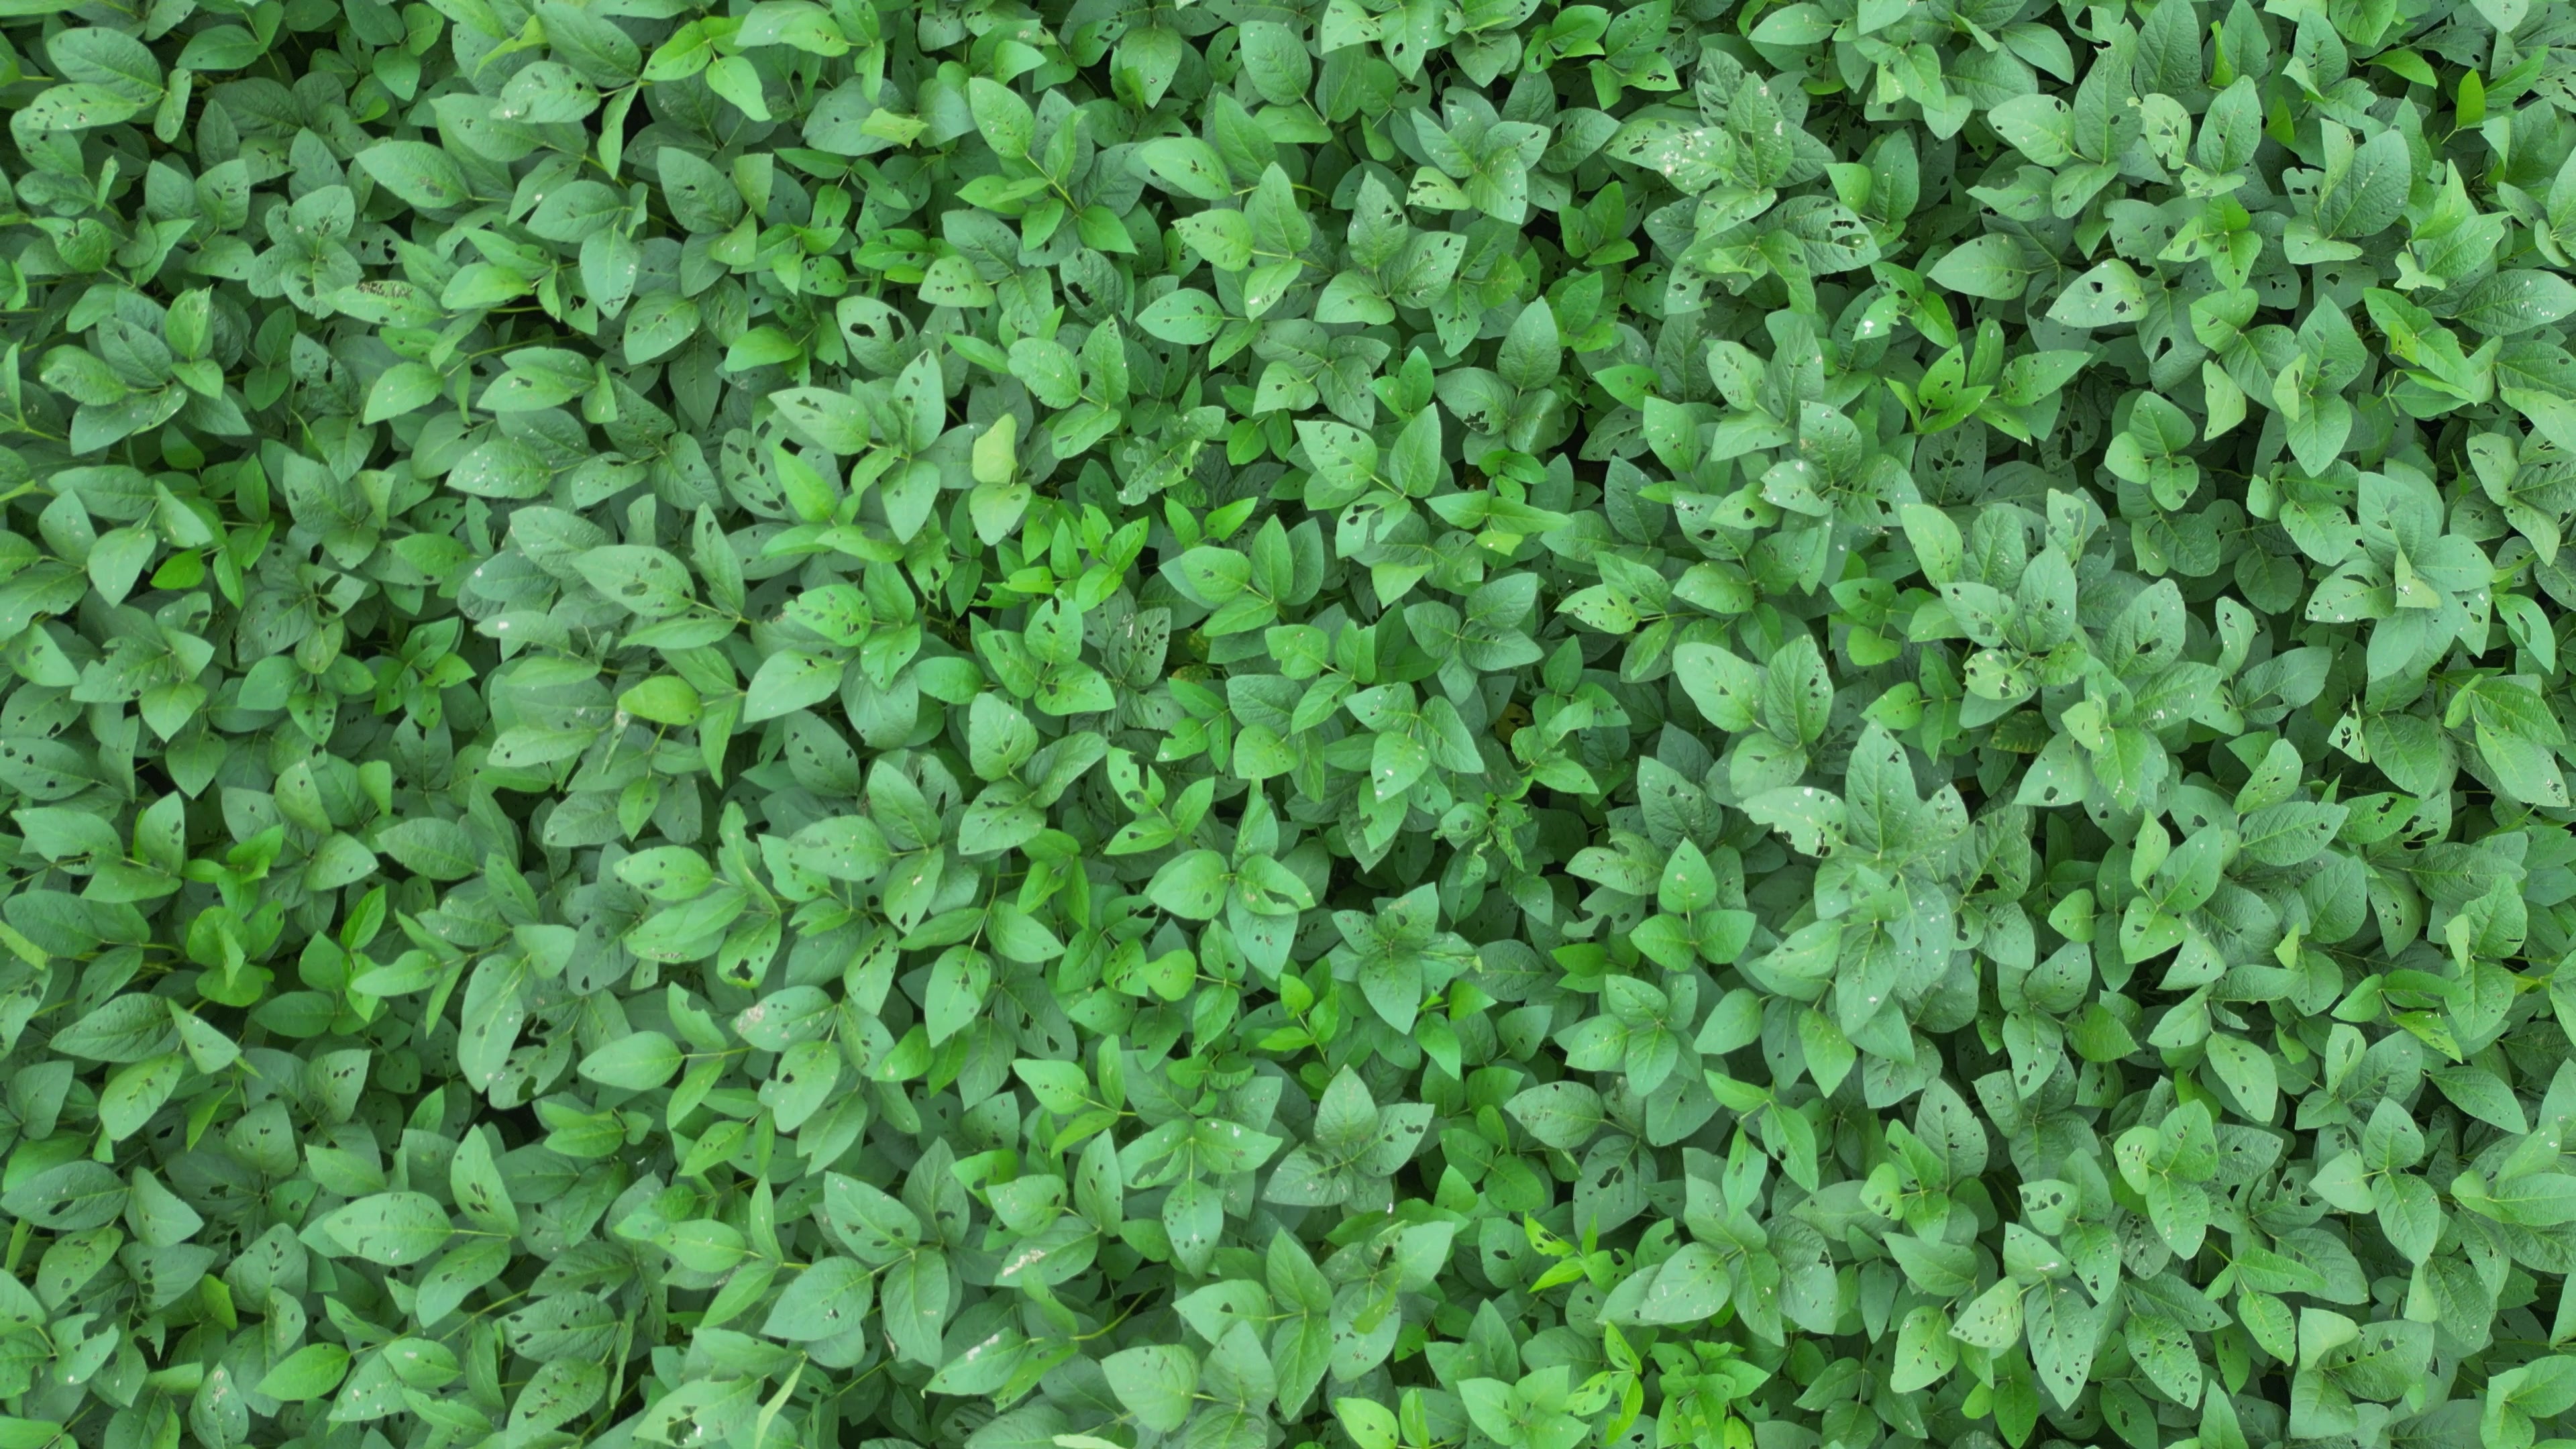
Label: Semilooper_Pest